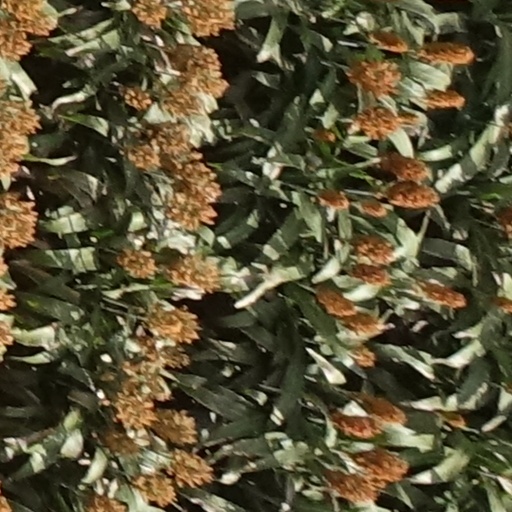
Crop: sorghum